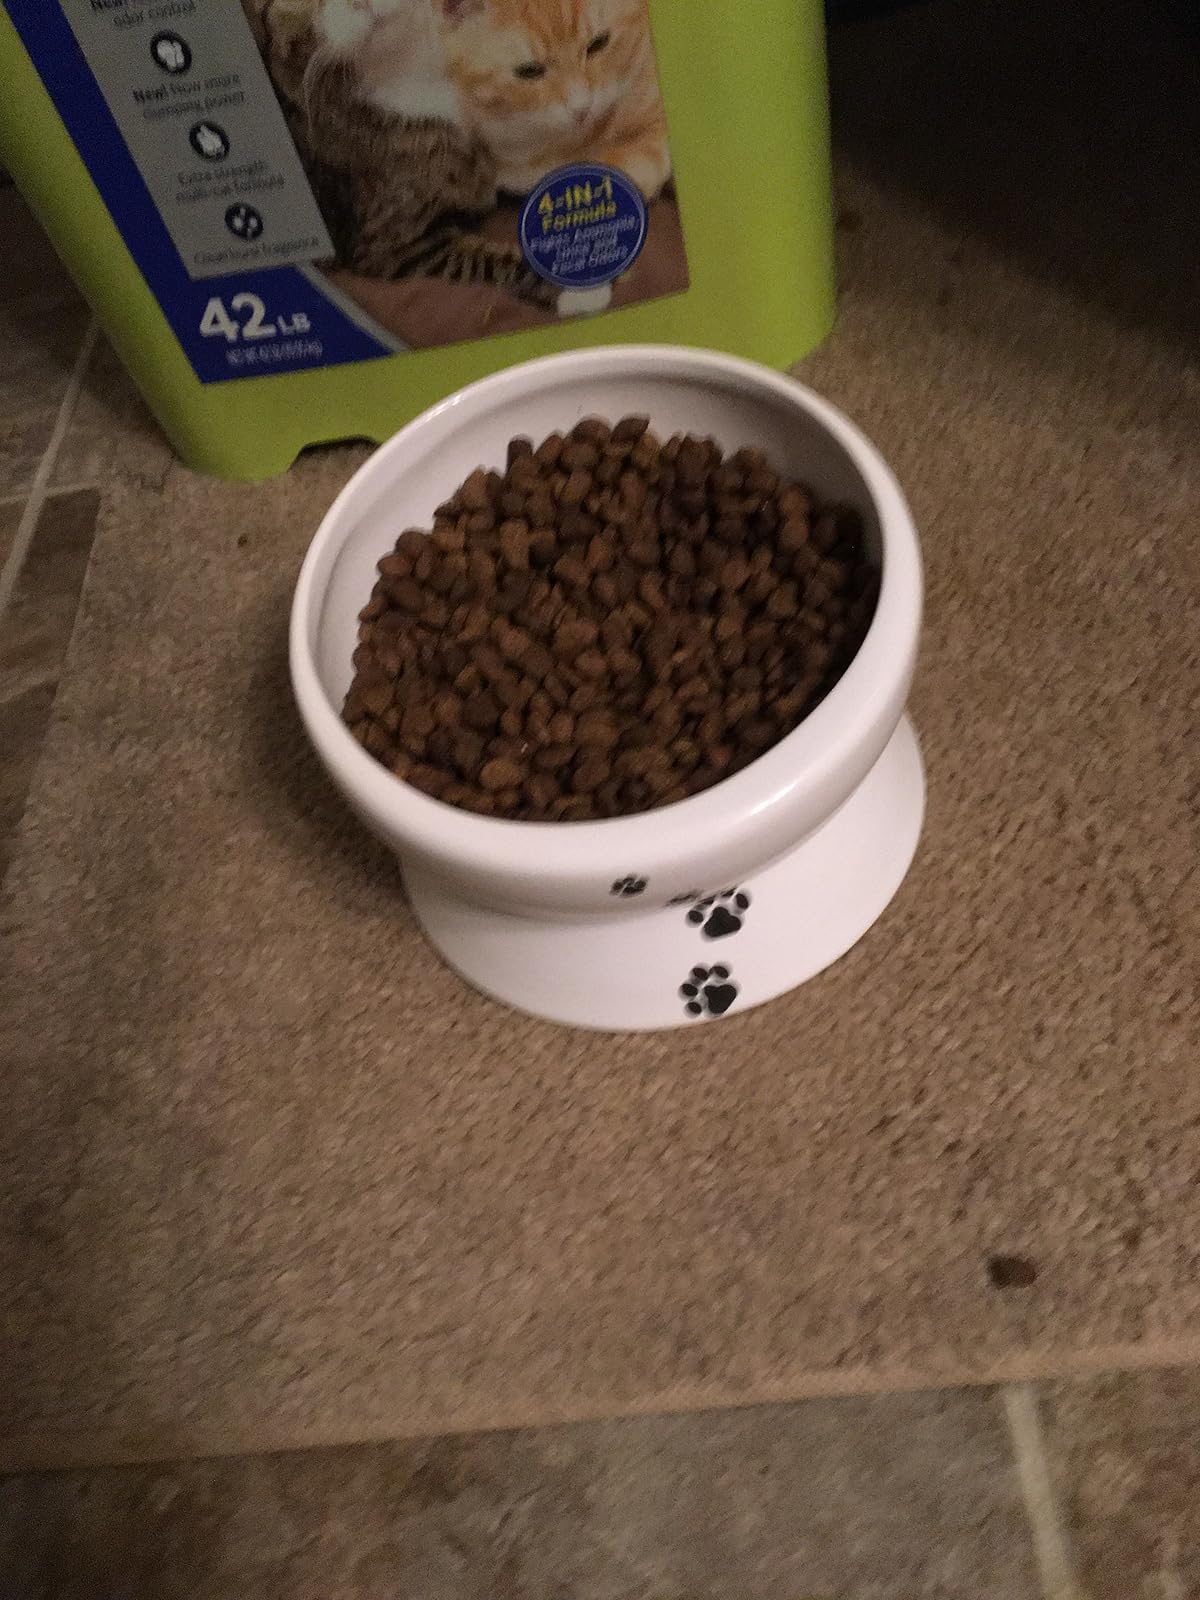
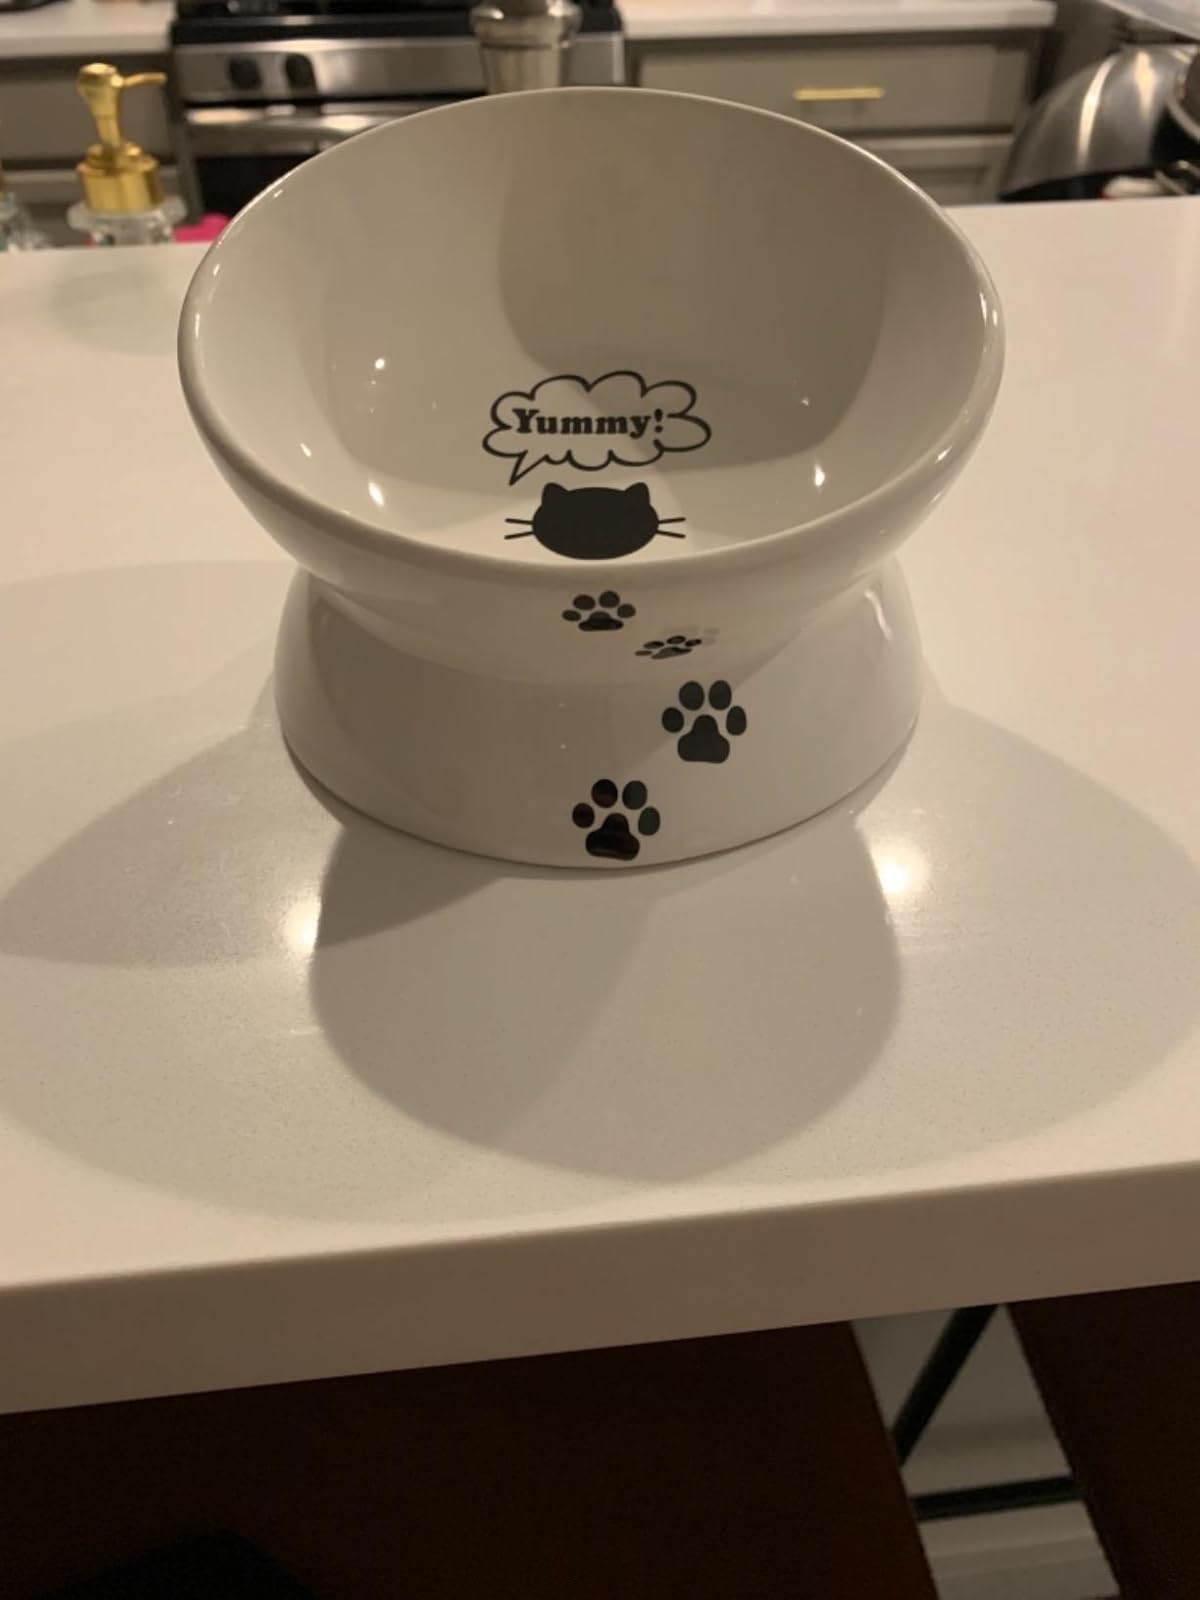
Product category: items_bowl
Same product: yes